Campbell County, Tennessee

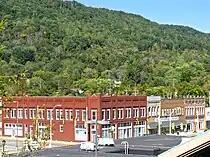
LaFollette

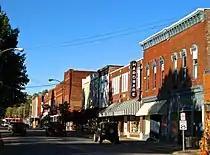
Jellico

Like most of East Tennessee, Campbell County has historically been a Republican stronghold. Since the founding of the Republican Party, only three Democratic Presidents, all Southerners, have carried the county. Campbell County was one of only two counties in East Tennessee won by Democrat and native Tennessean Al Gore in 2000, the other being Marion. Gore is the only losing Democrat to have ever carried the county (although he did win the national popular vote).